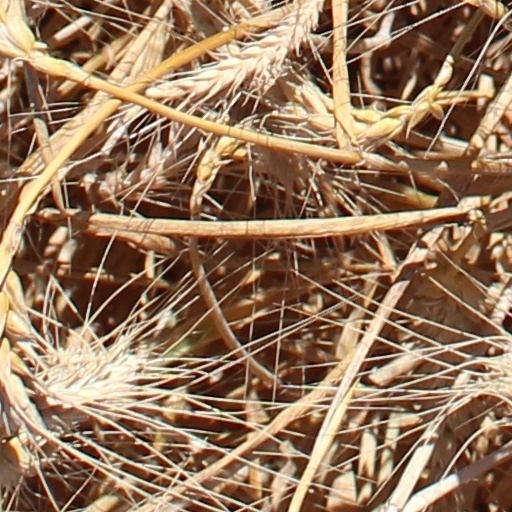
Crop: wheat